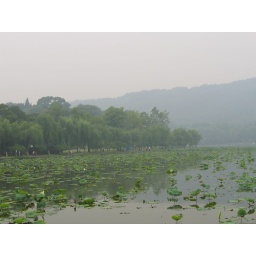
More of West Lake. Those plants are lotus flowers but they are not in bloom yet.